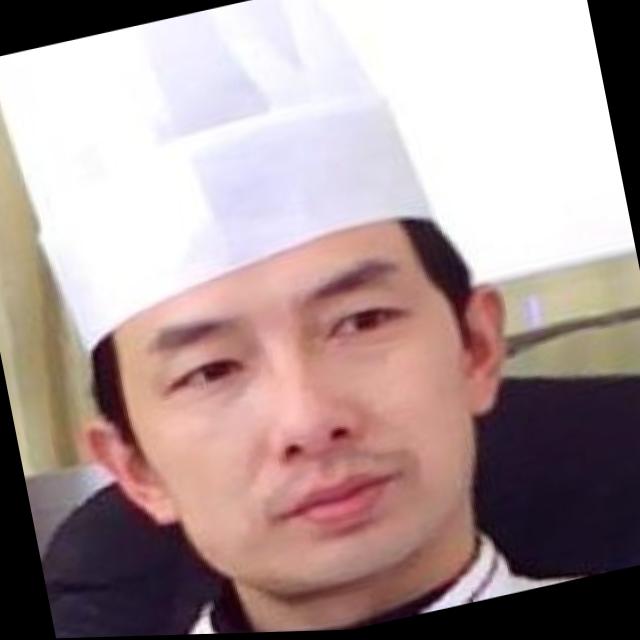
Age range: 21-44